UK Independence Party

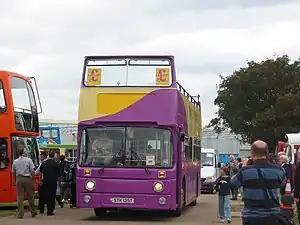
A UKIP campaign bus, 2004

After the election, Sked was pressured into resigning by a party faction led by Farage, David Lott and Michael Holmes, who deemed him too intellectual and dictatorial. Sked left the party, alleging that it had been infiltrated by racist and far-right elements, including BNP spies. This connection was emphasised in the press, particularly when Farage was photographed meeting with BNP activists. Holmes took over as party leader, and in the 1999 European Parliament elections—the first British election for the European Parliament to use proportional representation—UKIP received 6.5% of the vote and three seats, in South East England (Farage), South West England (Holmes), and the East of England (Jeffrey Titford).